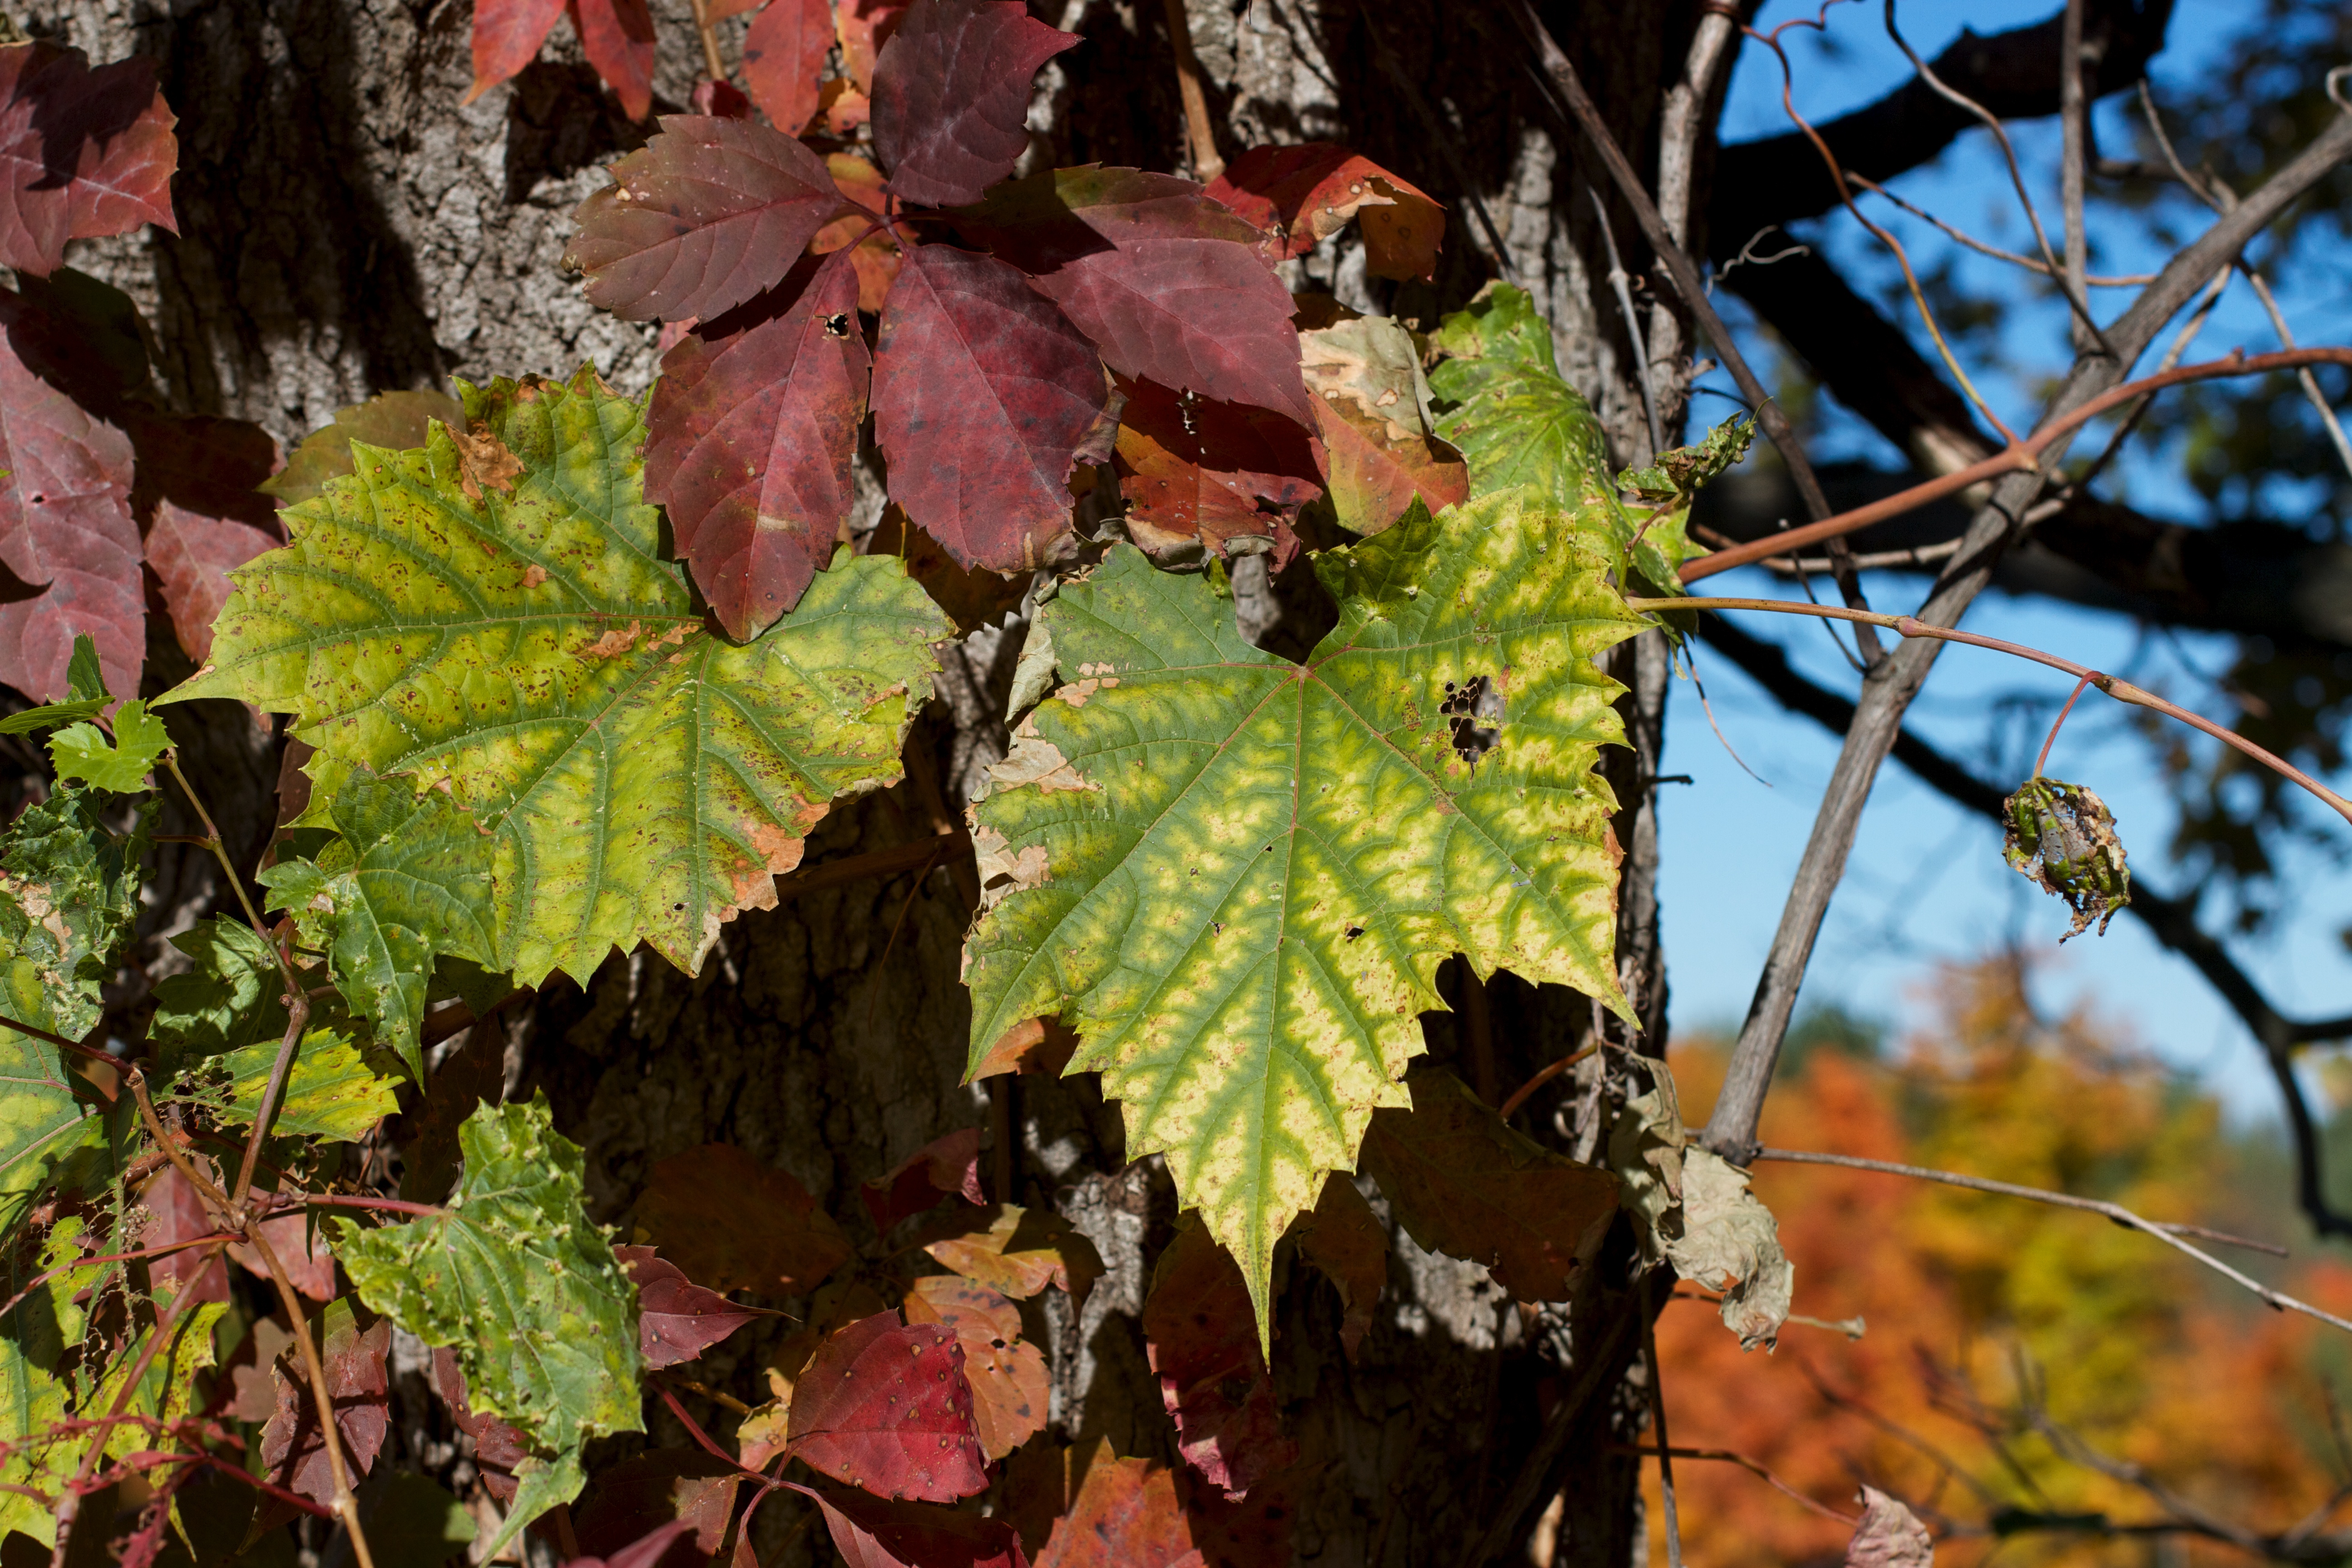
tree, branch, plant, grape, leaf, flower, produce, autumn, agriculture, flora, season, flowering plant, vitis, woody plant, land plant, grapevine family